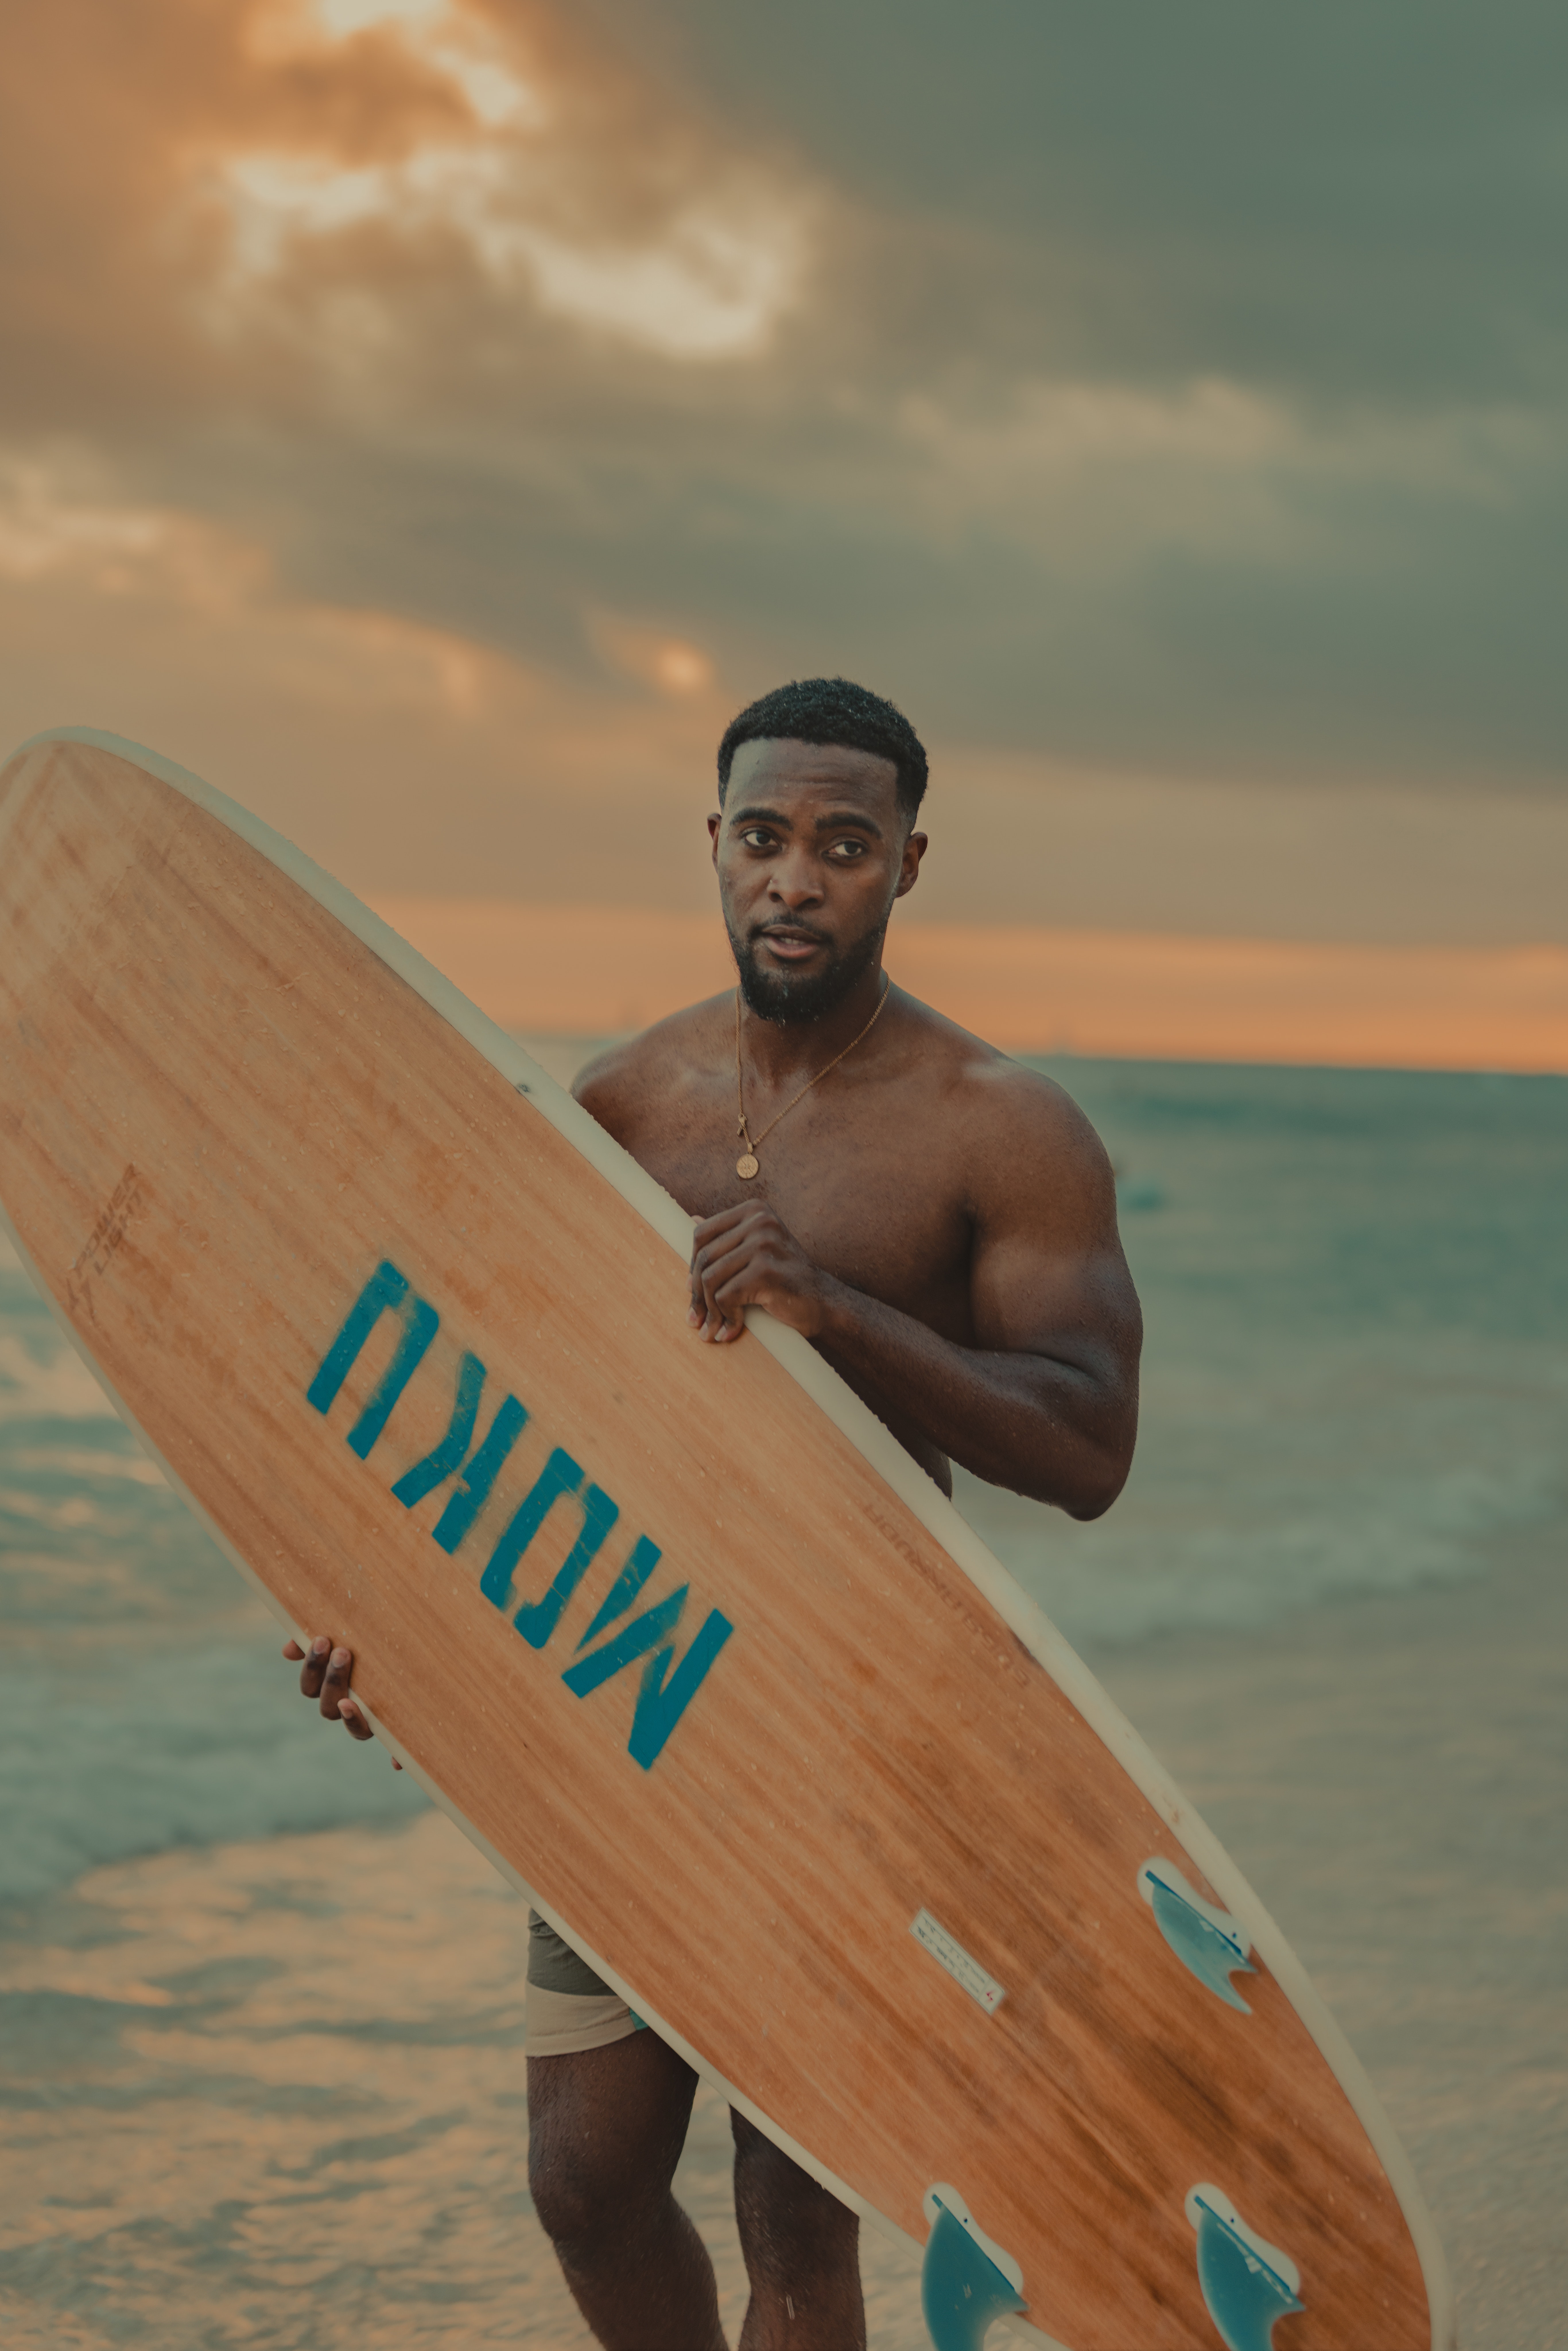
man, water, sky, surfing, surfboard, cloud, People on beach, Surfing Equipment, beach, skimboarding, travel, recreation, board short, sports, landscape, leisure, personal protective equipment, wind wave, fun, eyewear, surface water sports, boardsport, shore, extreme sport, longboard, wind, water sport, wave, happy, wakesurfing, Barechested, sports equipment, individual sports, coast, ocean, sand, water transportation, lake, wetsuit, vacation, tide, sea